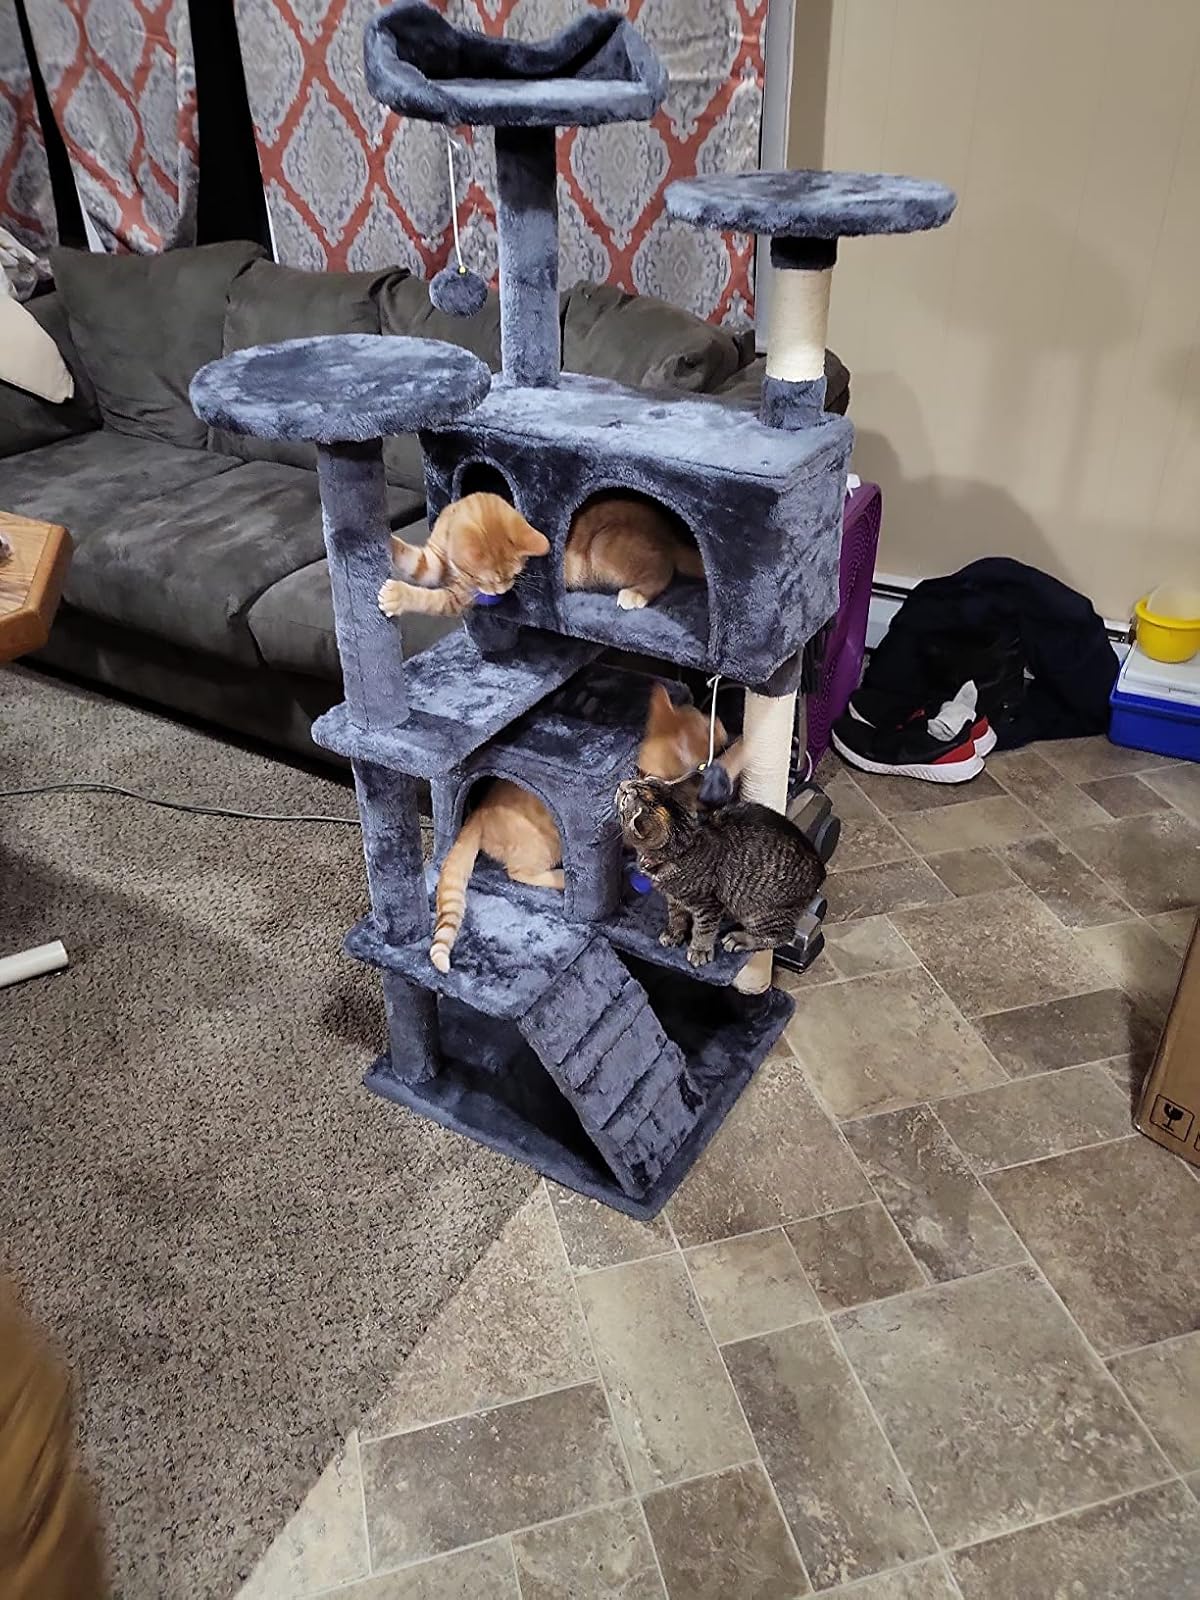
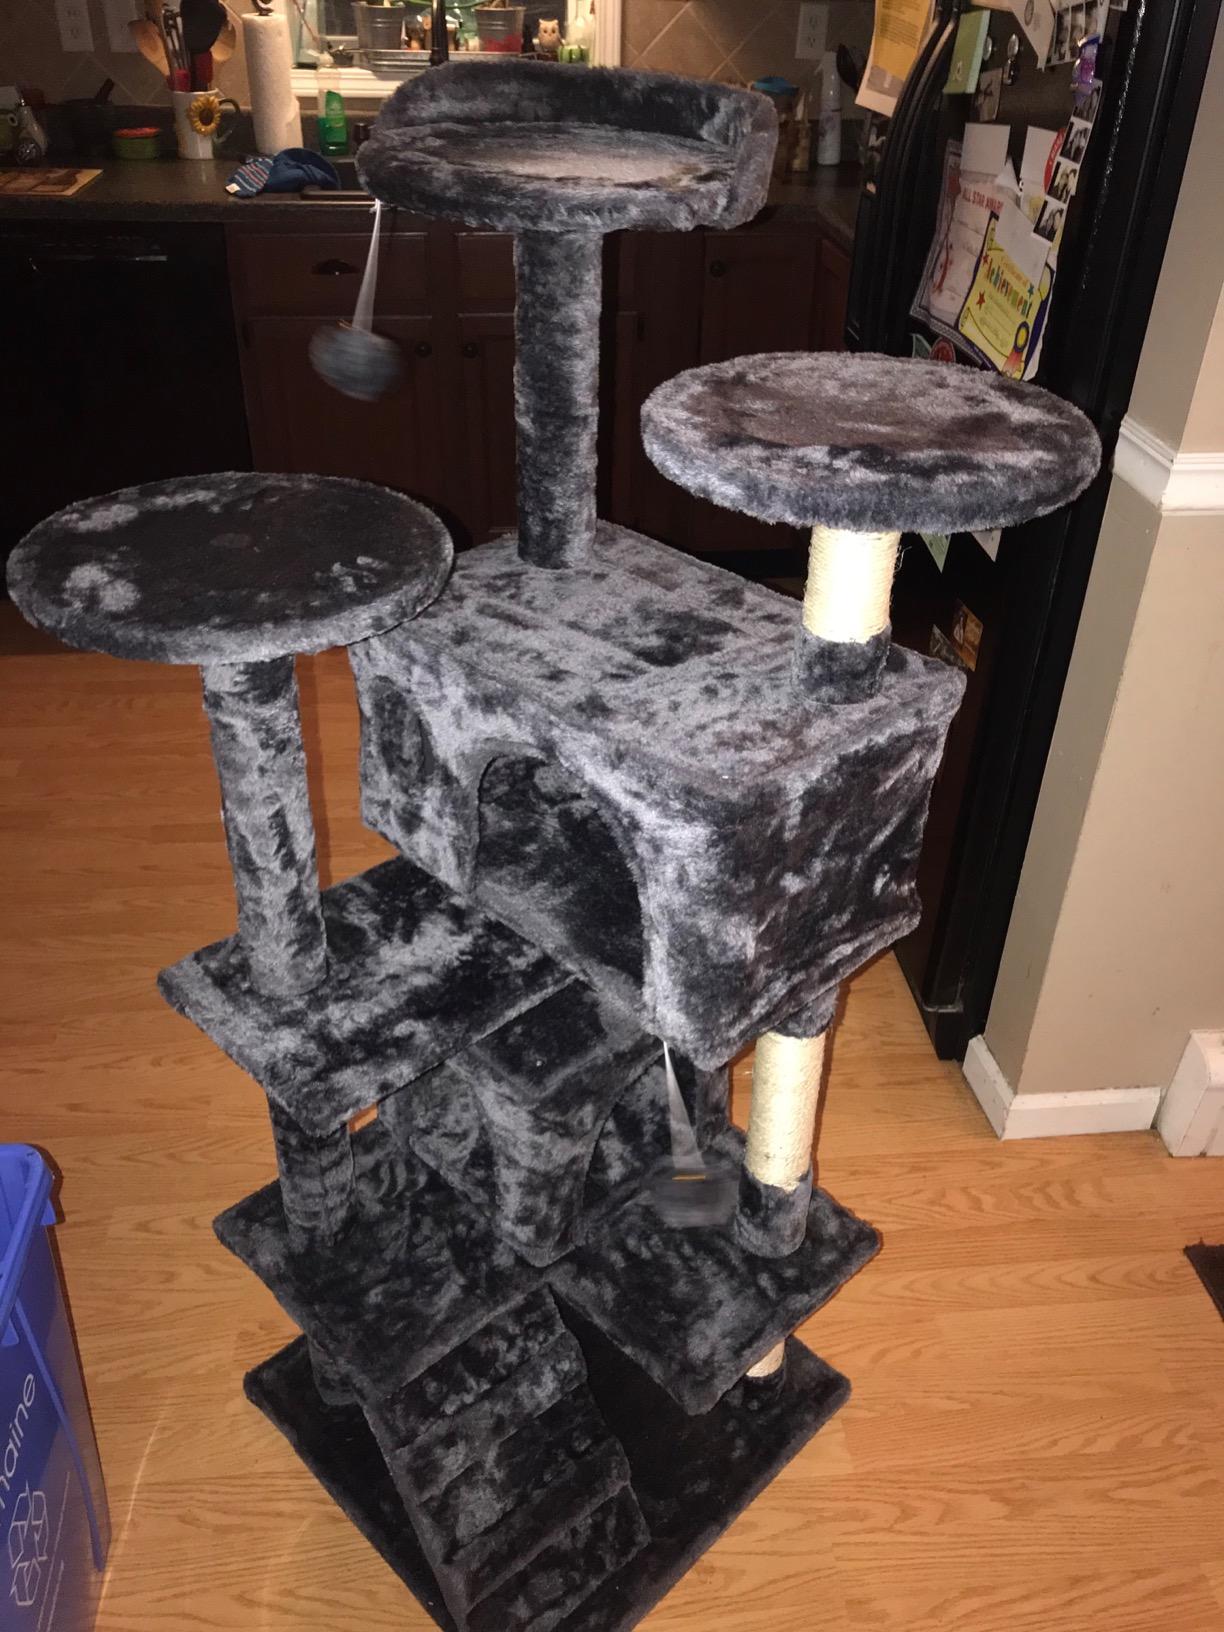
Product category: items_cat tree
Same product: yes